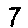
Label: 7